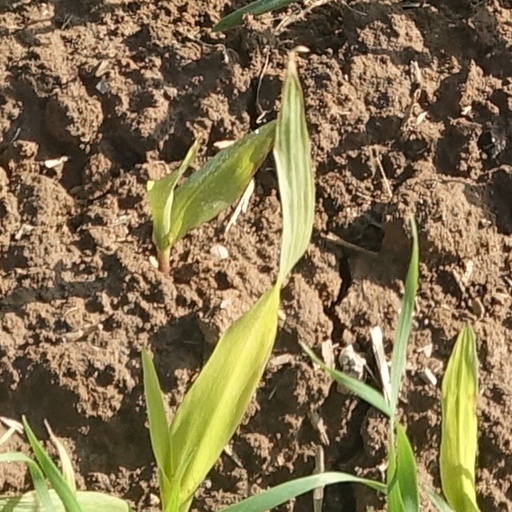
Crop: wheat